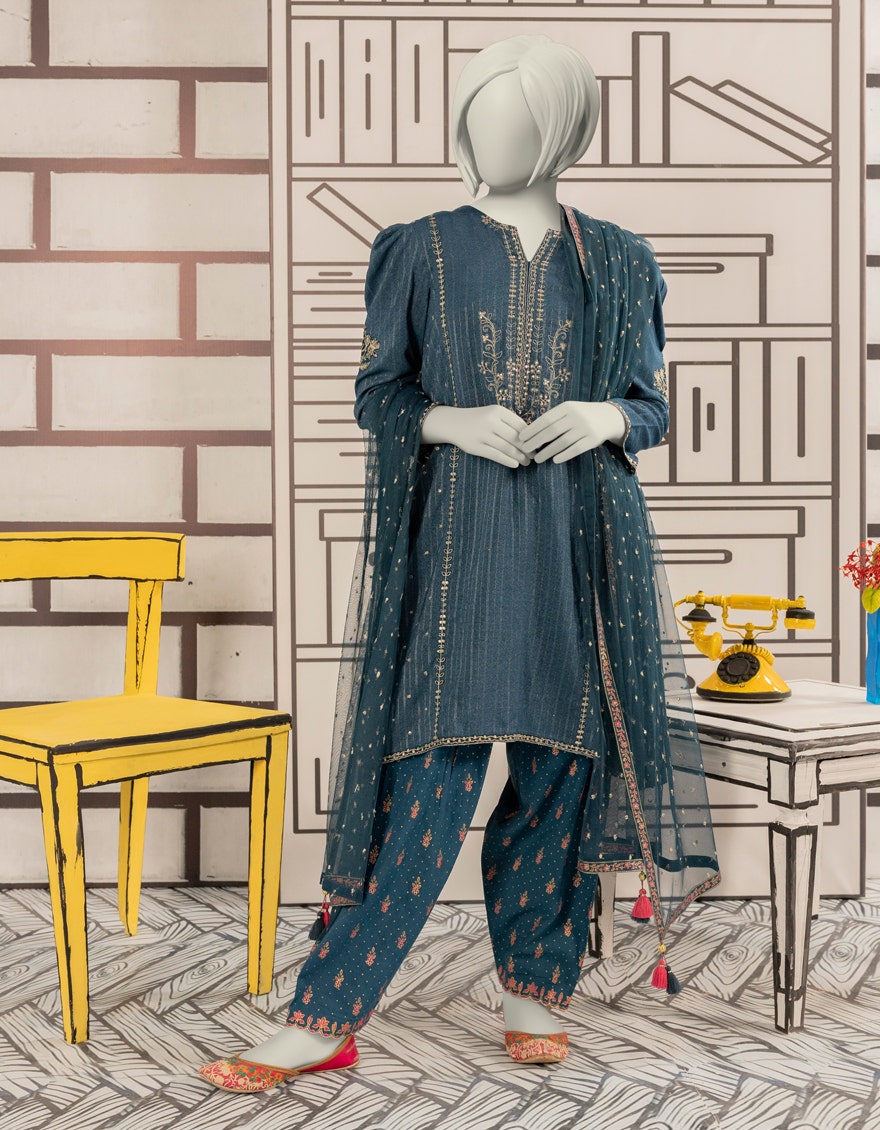
blue multi embroidered salwar kameez